The Dalles Carnegie Library

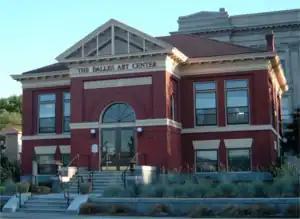
The Dalles Art Center (old Carnegie Library) in 2006

The Dalles Carnegie Library is a historic former library building located in The Dalles, Oregon, United States. It is one of the thousands of libraries whose construction was funded by Andrew Carnegie. The construction grant of $10,000 was approved in March 1907, and it was dedicated in September 1910.